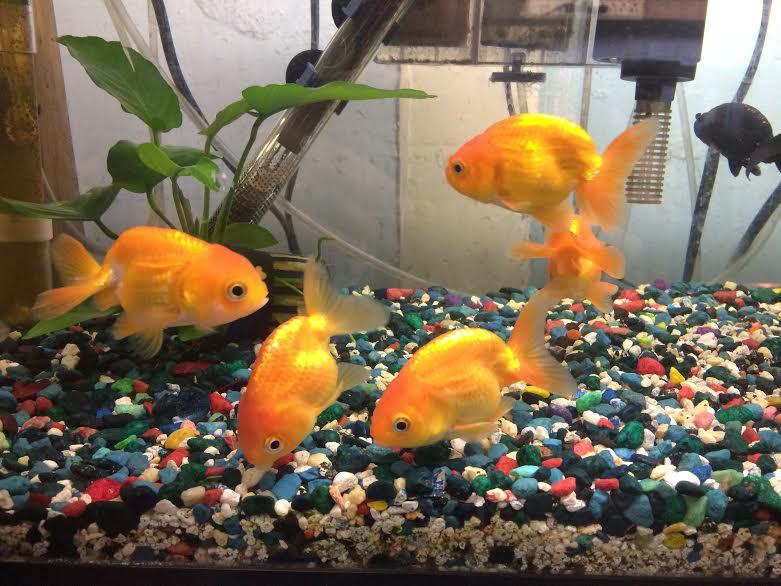
Samaki wa dhahabu wakiwa ndani ya tangi safi lenye mawe ya kupendeza na mimea ya kijani kibichi, samaki hawa wa mapambo wanaonekana wakiwa na afya njema wakielea kwa utulivu katika maji yaliyo na bomba la hewa kwa ajili ya oksijeni. Huu ni mfano wa ufugaji wa samaki katika mazingira yaliyodhibitiwa, ambapo tangi hutumika kama bwawa la kisasa kwa ajili ya samaki wa mapambo kuogelea.